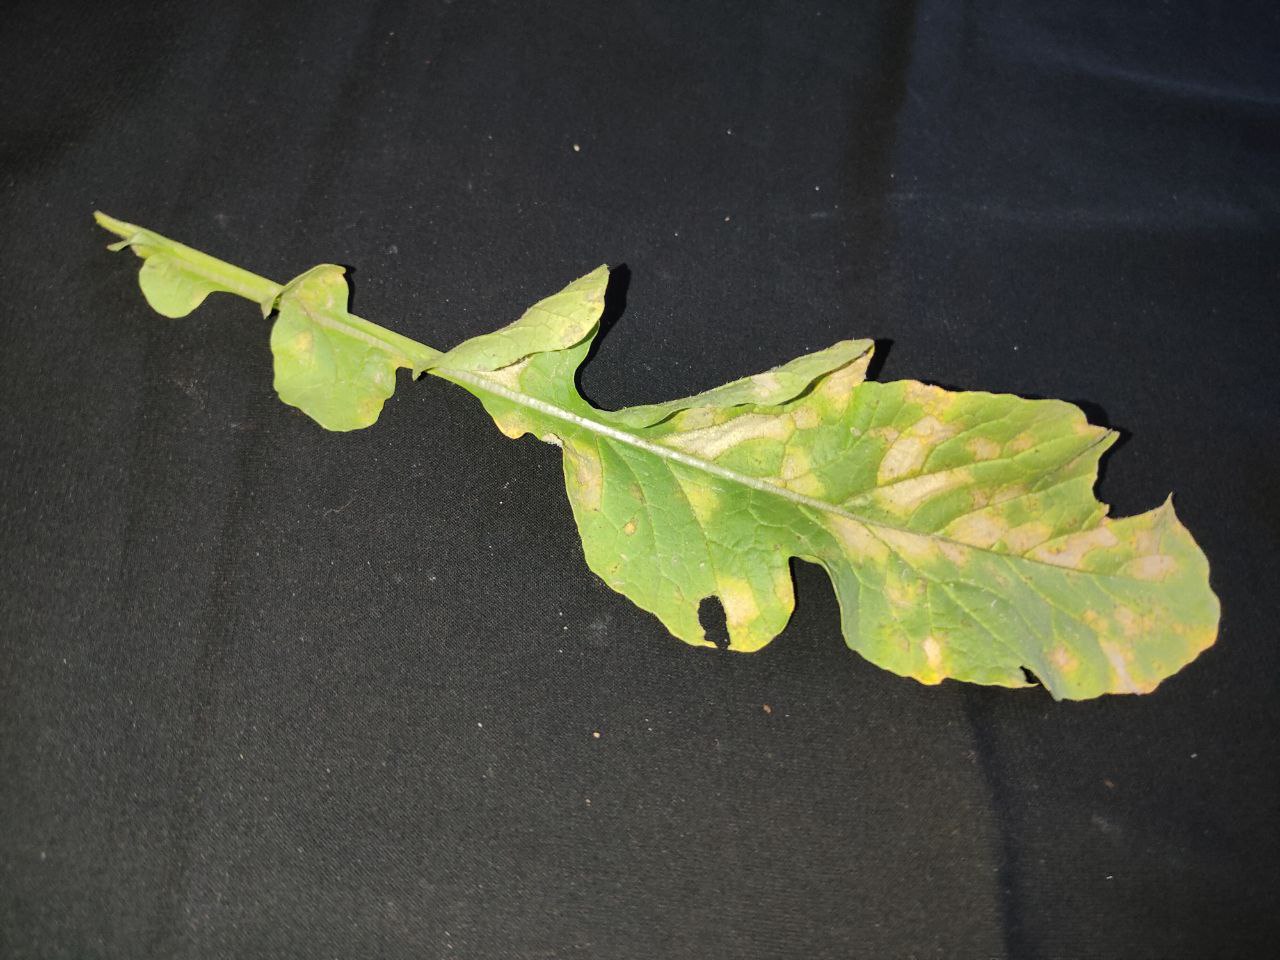
Label: Mosaic virus